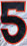
Number: 5